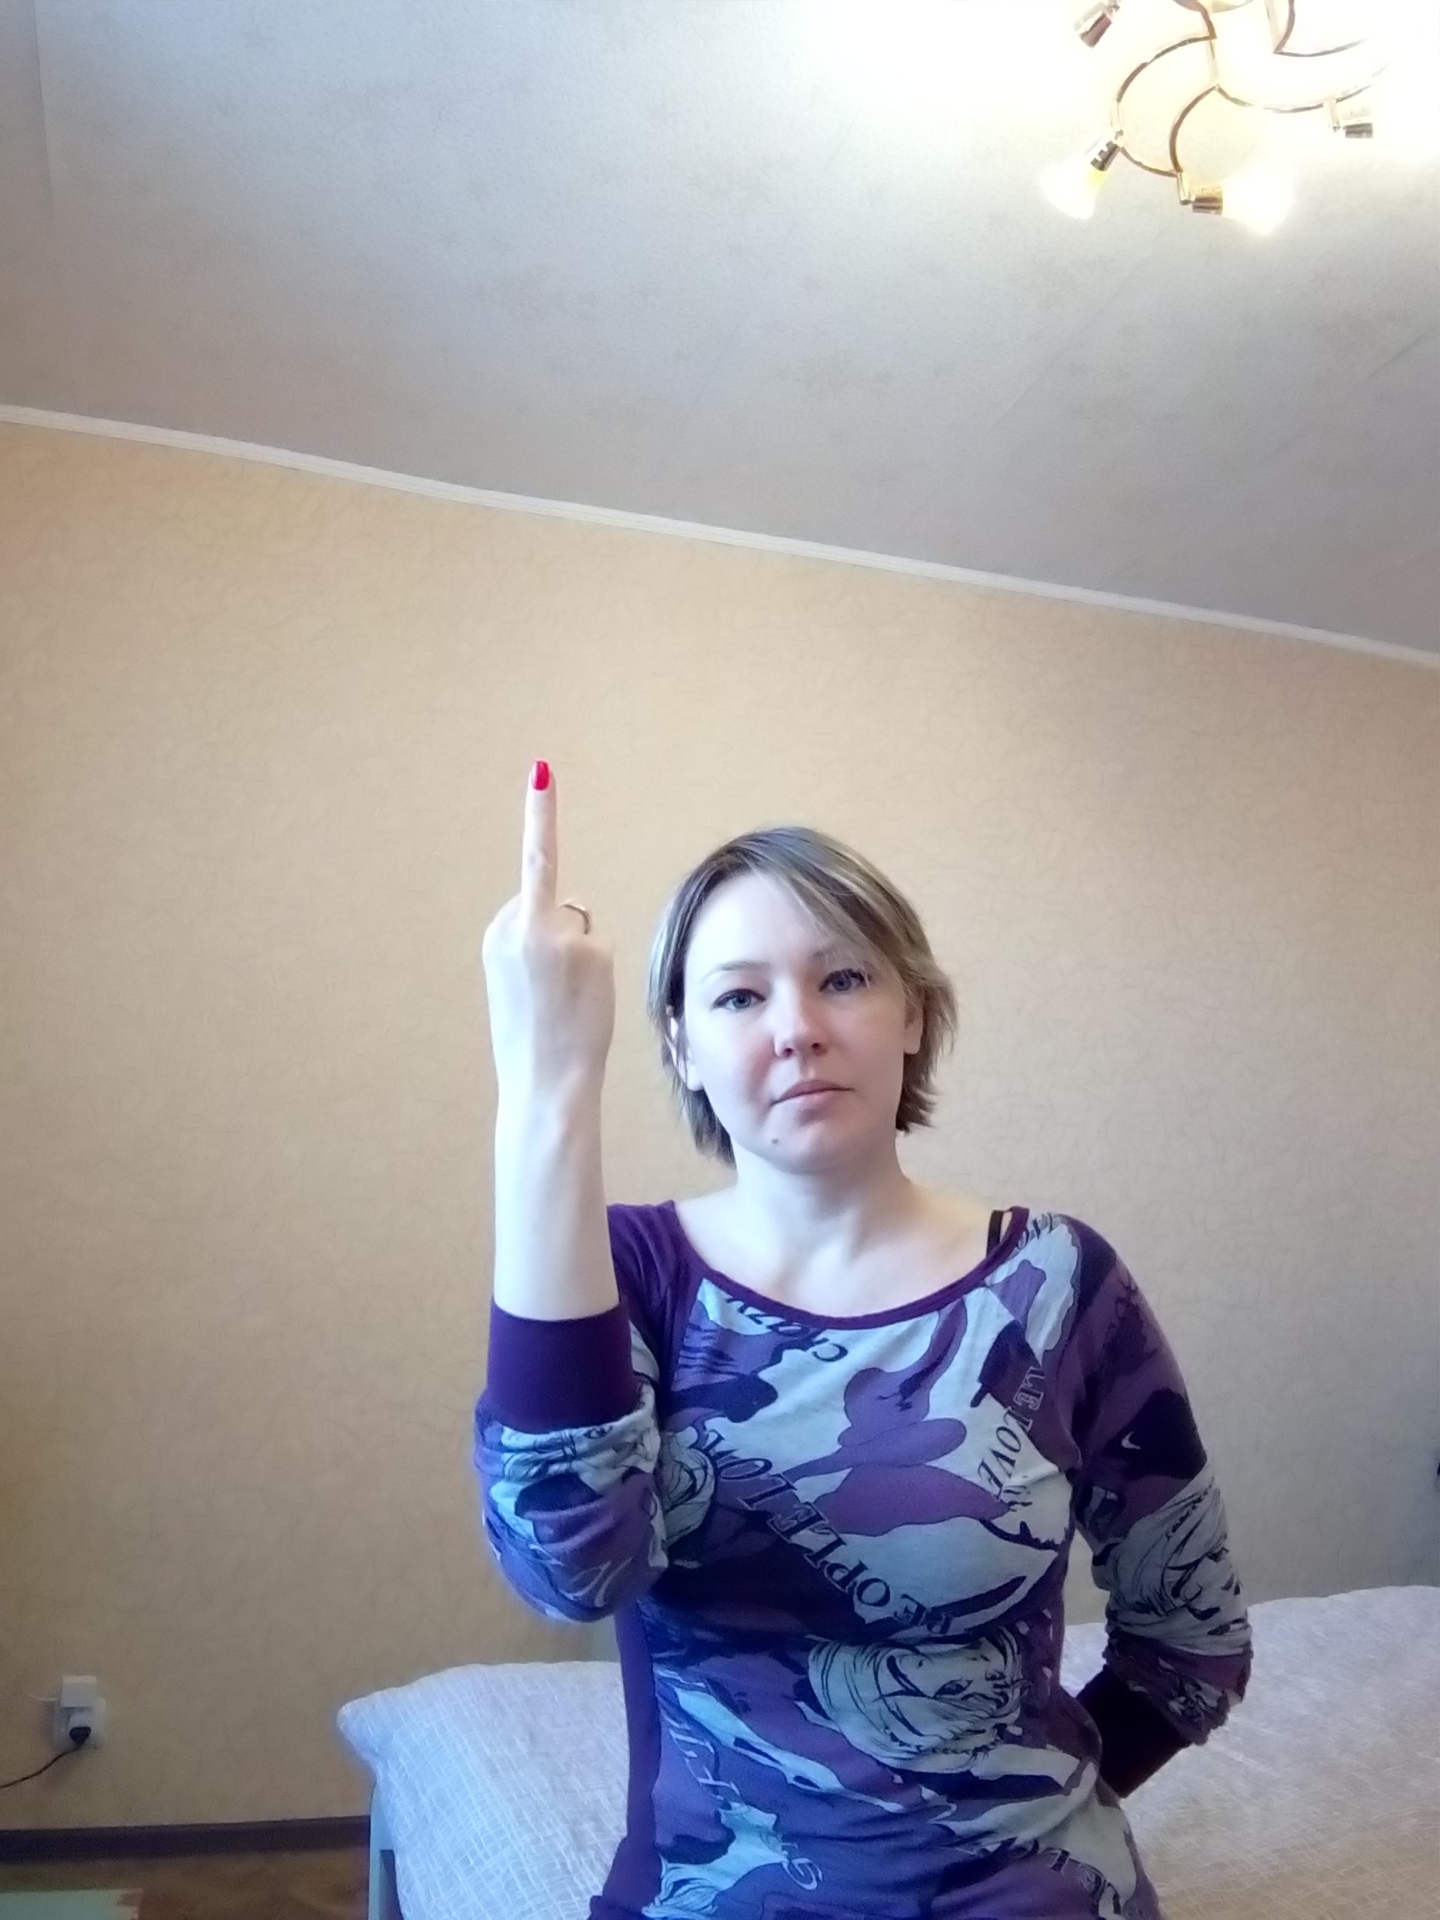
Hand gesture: middle_finger